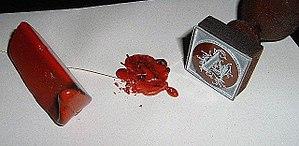
Un sceau, ou un scel, est une empreinte destinée à garantir l'authenticité d'un document ou d'une information, et à rendre évidente son éventuelle divulgation ou son altération. Le terme désigne également l'objet, la matrice qui permet de réaliser cette empreinte.
La cire à cacheter est une matière employée pour les sceaux et cachets. Elle était au XIXᵉ siècle généralement à base de gomme laque et de térébenthine, colorée au cinabre toxique, utilisée pour sceller les lettres et papiers.